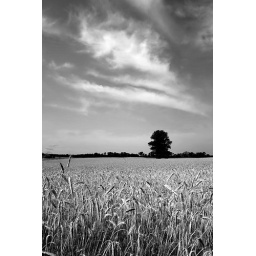
the sky above, the field below